Czech Republic

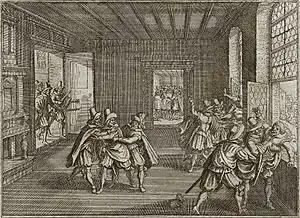
The 1618 Defenestration of Prague marked the beginning of the Bohemian Revolt against the Habsburgs and therefore the first phase of the Thirty Years' War.

There were peasant uprisings influenced by famine. Serfdom was abolished between 1781 and 1848. Several battles of the Napoleonic Wars took place on the current territory of the Czech Republic.